Indian Institute of Management Bangalore

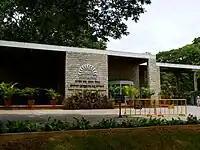
Main Entrance of IIMB campus

The IIMB's official logo is a depiction of the top-half of a blazing sun with stylised rays prominently emanating from it. The image is in the style of a negative space picture with intense red colour in the background of rays (as half-disc), while the sun, rays, and other space in logo are in white colour (or empty). The text 'IIMB' is written in black (in a sans-serif font) in the centre of the depicted sun, and the Sanskrit motto is written in black (in Devanagari script) below the sun. It was designed by the National Institute of Design, and has been in use since 1994. The hue of the red colour used in the logo is also used as the de facto official colour of IIMB for all practical purposes, often matched with white, grey, or black.